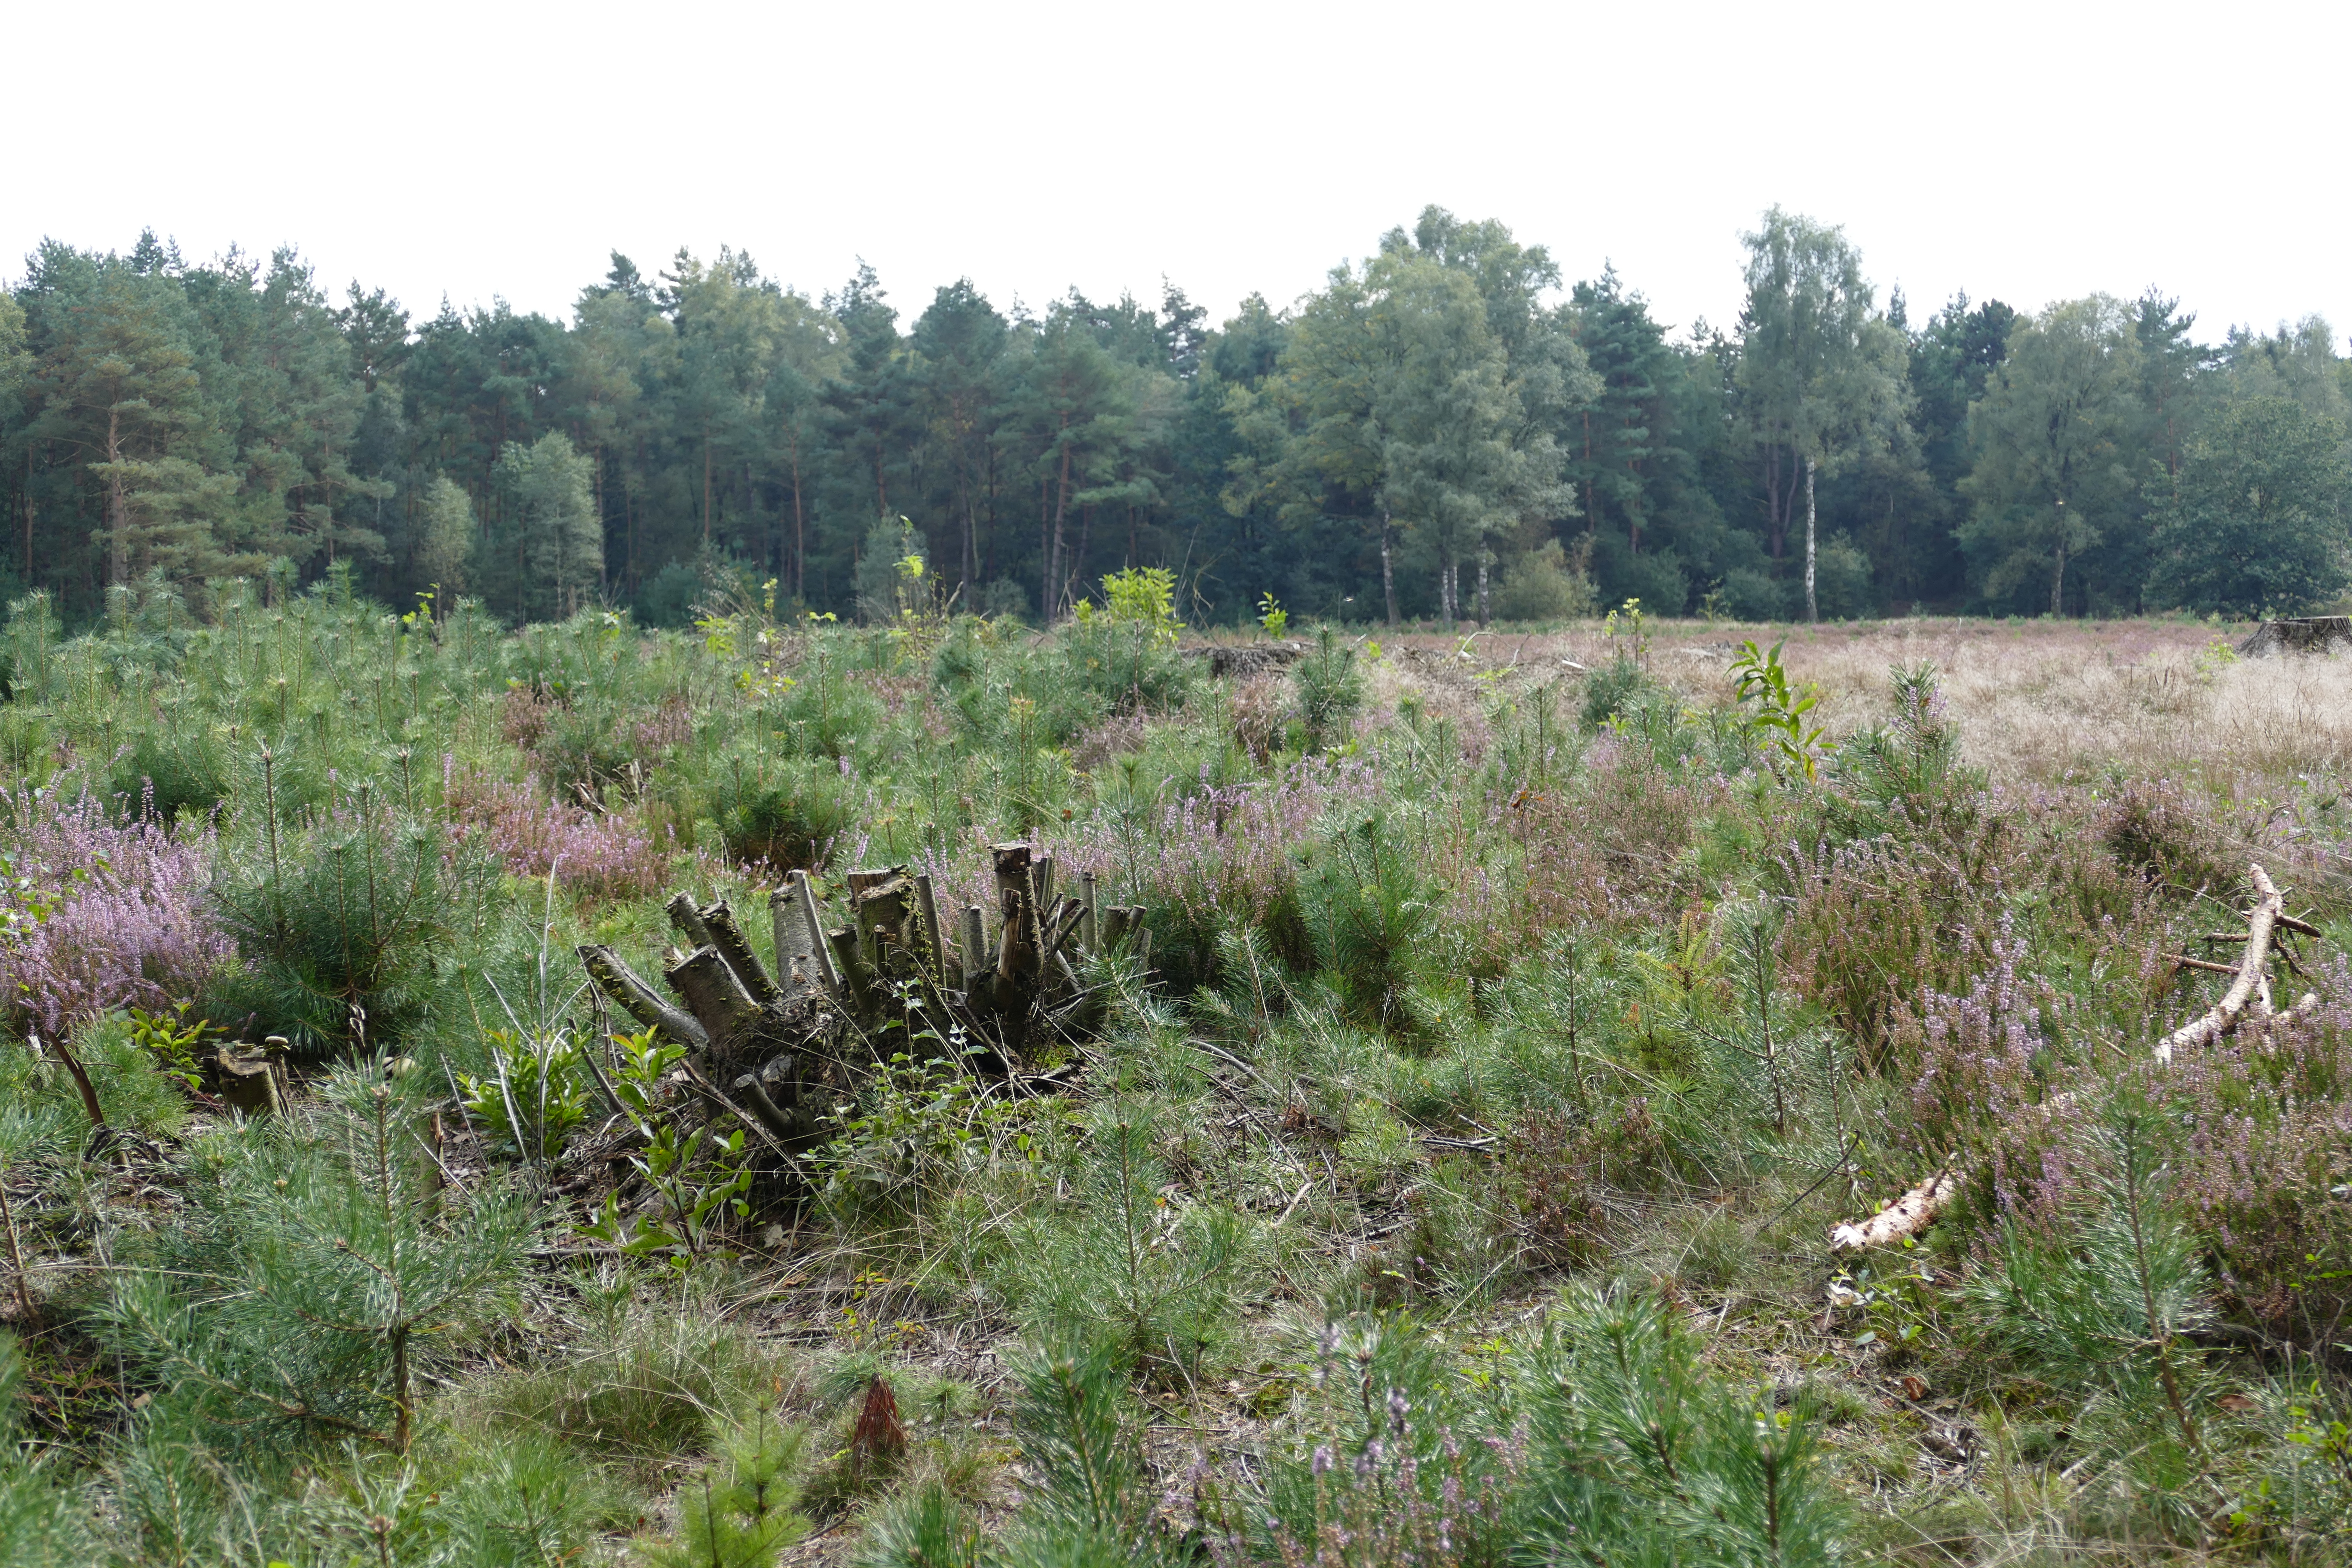
autumn, heathland, moor, heather, purple, woods, forest, vegetation, ecosystem, shrubland, nature reserve, grass, wetland, prairie, plant community, tree, bog, flora, plant, riparian zone, grass family, biome, land lot, meadow, grassland, fen, ecoregion, pasture, soil, landscape, steppe, woodland